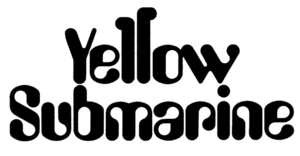
Yellow Submarine est un film d'animation américano-britannique réalisé par George Dunning, sorti le 17 juillet 1968. Cette aventure de fiction rocambolesque est basée sur la chanson homonyme qu'on peut entendre dans le film ainsi que quinze autres titres des Beatles. La bande-sonore du film sort en album le 17 janvier 1969 comprenant six chansons, dont quatre titres inédits, et la trame orchestrale de George Martin.